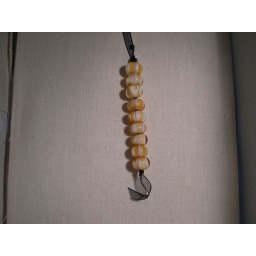
Encased in clear glass